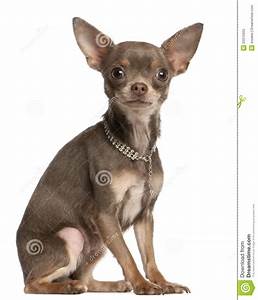
Label: dog